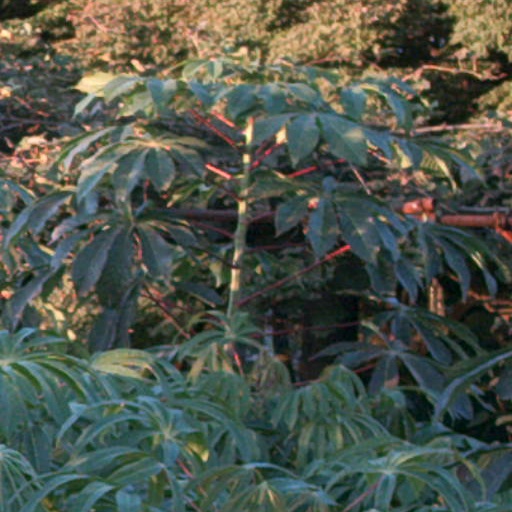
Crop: cassava